Prince

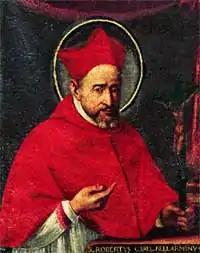
Saint Robert Cardinal Bellarmine was a prince of the Roman Catholic Church during his lifetime.

The below is essentially the story of European, Christian dynasties and other nobility, also 'exported' to their colonial and other overseas territories and otherwise adopted by rather westernized societies elsewhere (e.g. Haiti).